Alister Hardy

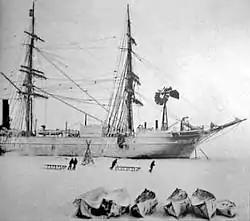
RRS "Discovery" in the Antarctic

Hardy was the zoologist on the RRS "Discovery" voyage to explore the Antarctic between 1925 and 1927, as part of the Discovery Investigations. Through his studies of zooplankton and its relationship with predators, he became expert in marine mammals such as whales. Whilst on board the "Discovery" he designed and later built a mechanism called the Continuous Plankton Recorder or CPR. The CPR collects plankton samples and stores them on a moving band of silk, preserving them in formalin. His pioneering research into plankton distribution and abundance is continued by the Continuous Plankton Recorder Survey (CPR Survey).